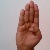
The image shows a hand gesture representing the letter 'B' in Indian Sign Language.